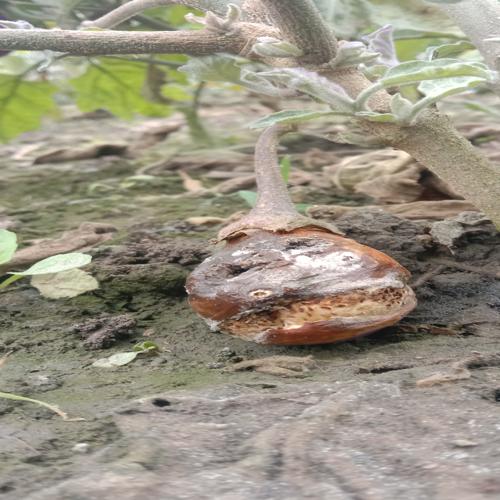
Label: Wet Rot